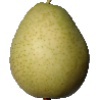
Label: Pear 1